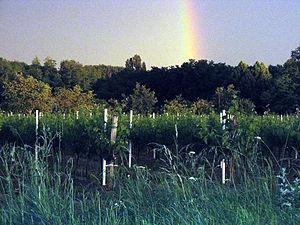
Orage et Arc en Ciel sur les vignes
Saint-Romain-la-Virvée est une commune du Sud-Ouest de la France, située dans le département de la Gironde, en région Nouvelle-Aquitaine.
Le vignoble de Bordeaux est le vignoble regroupant toutes les vignes du département de la Gironde, dans le Sud-Ouest de la France.
Le fronsac est un vin rouge français d'appellation d'origine contrôlée produit autour de Fronsac.